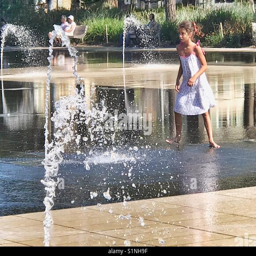
young girl playing in a water park